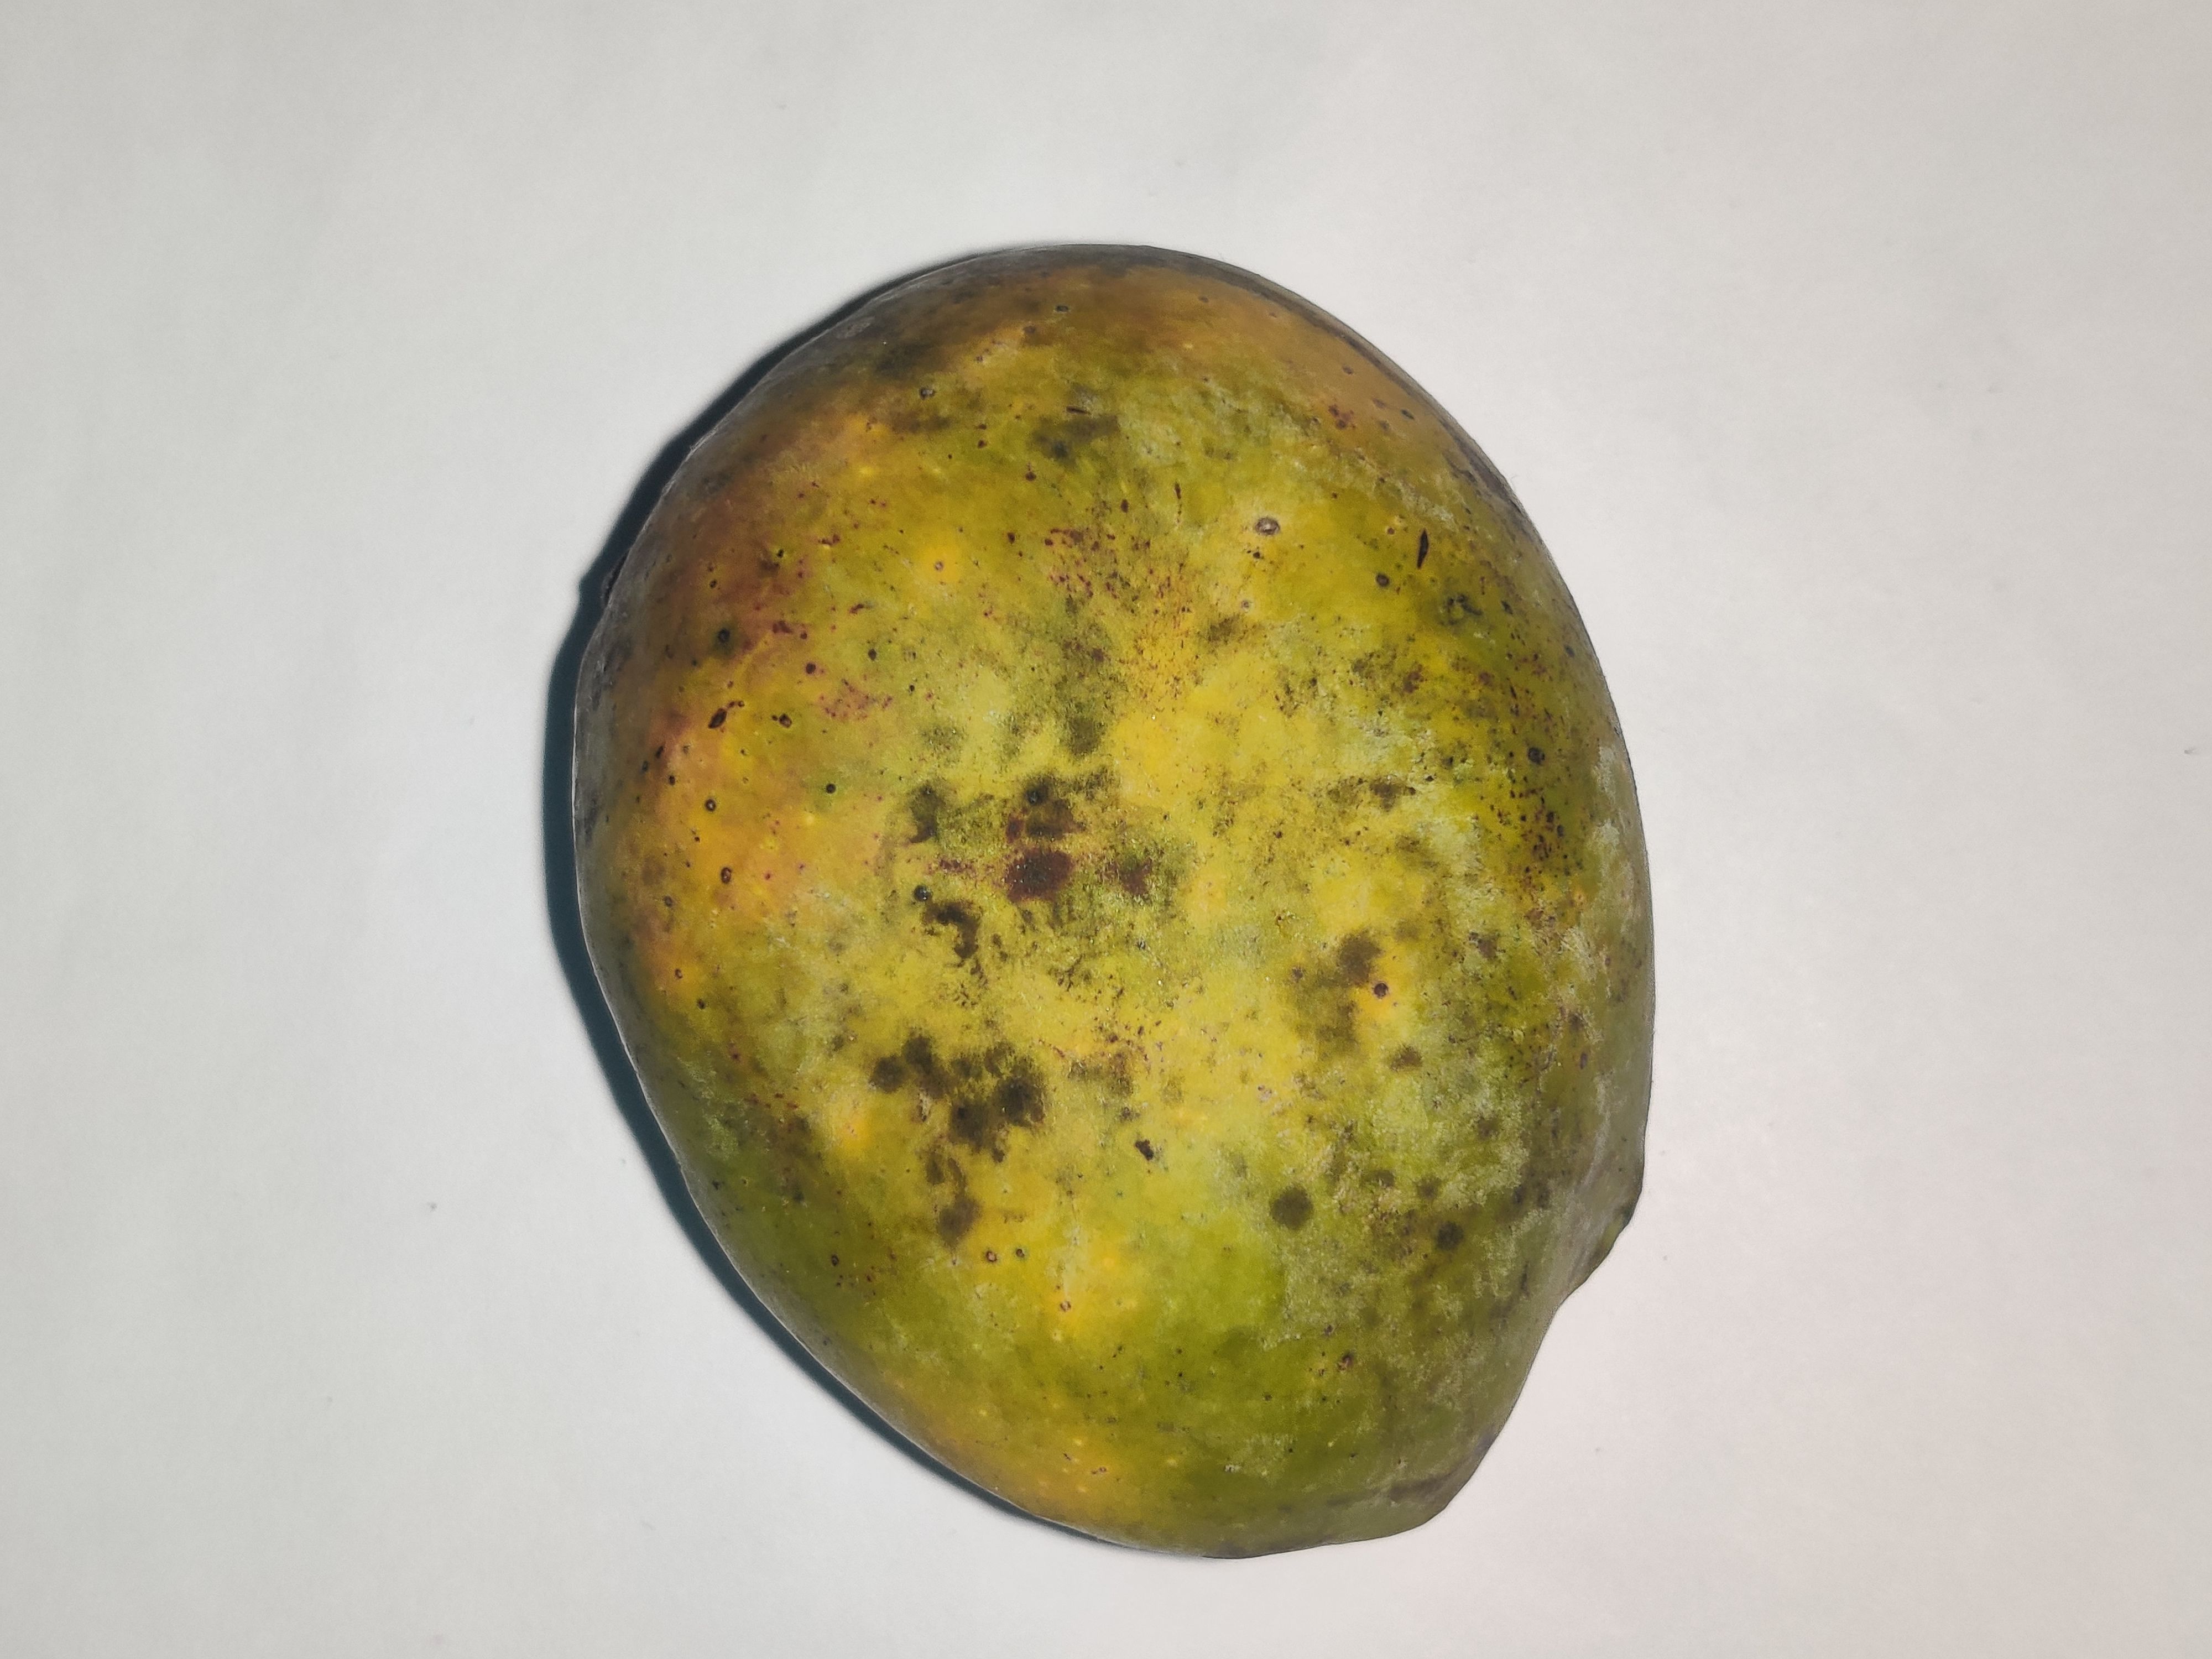
Fruit: mango
Grade: 3rd-grade